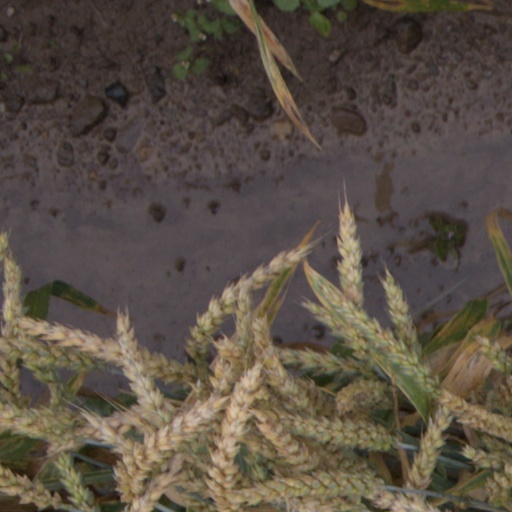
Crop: wheat